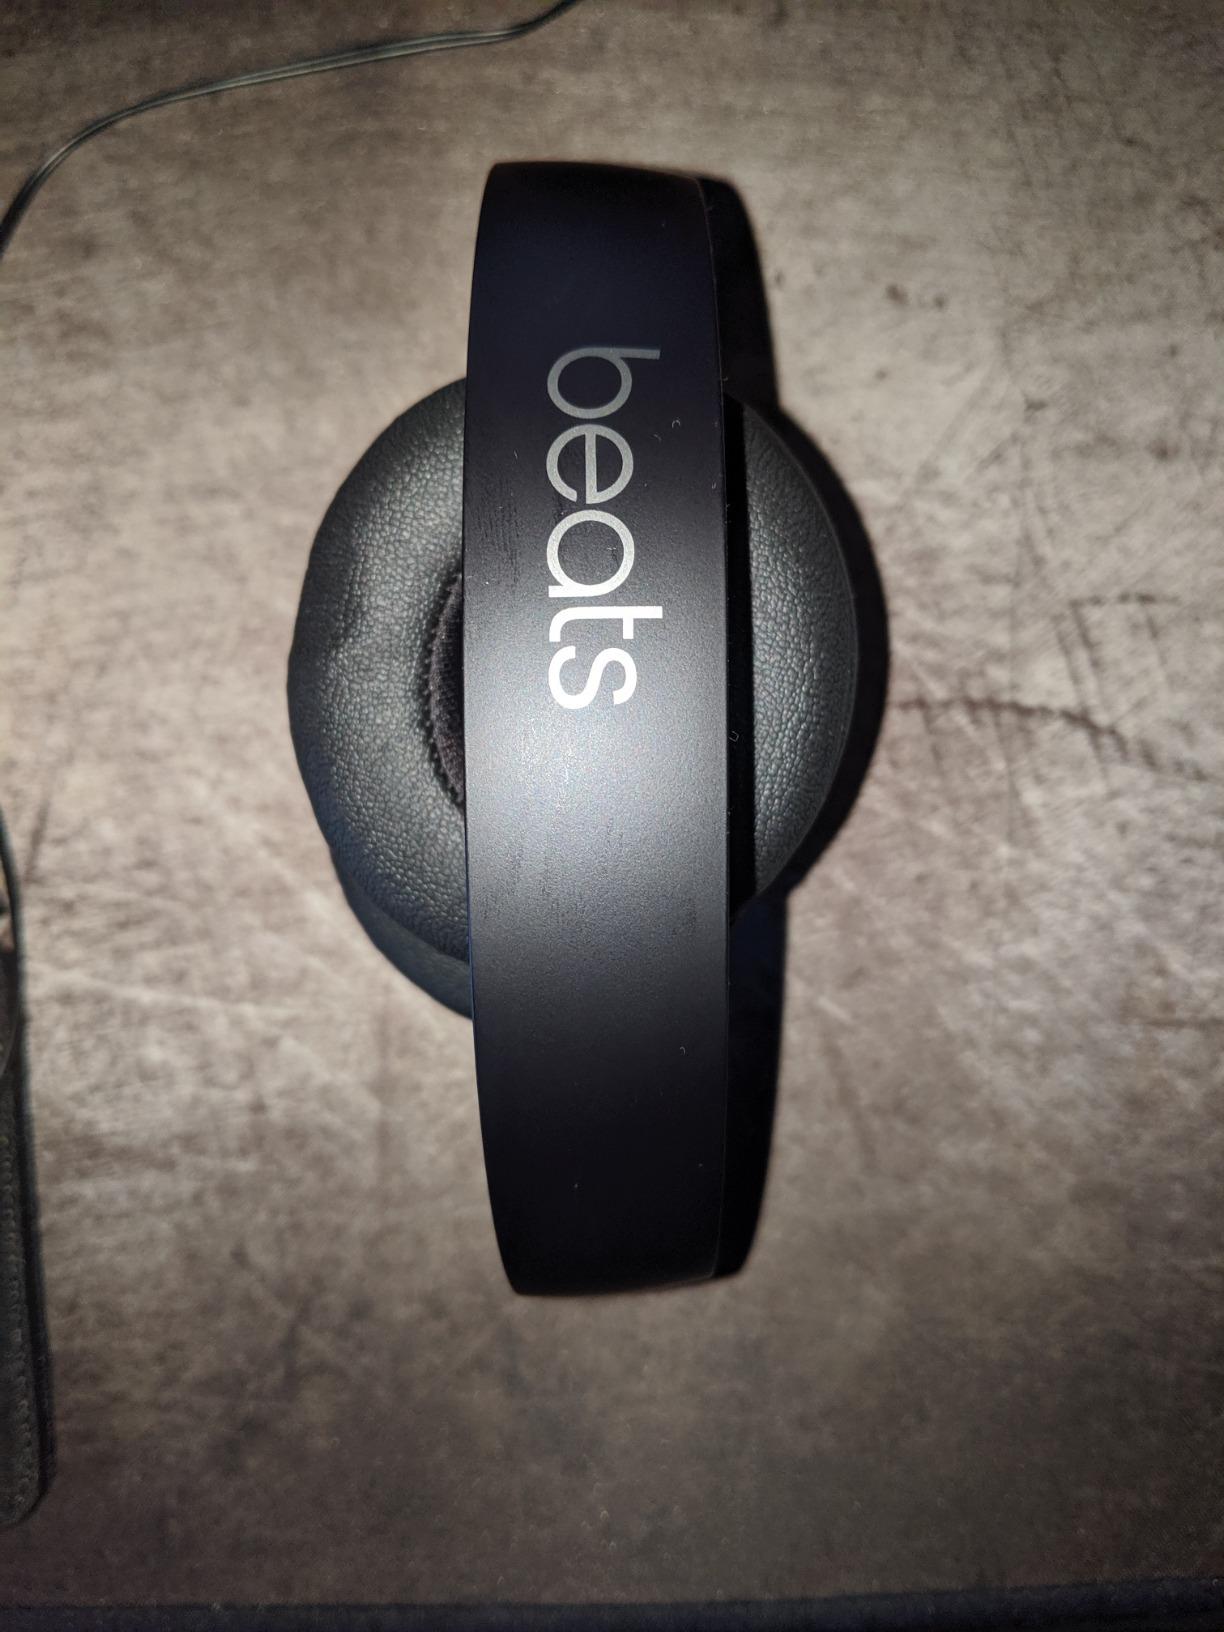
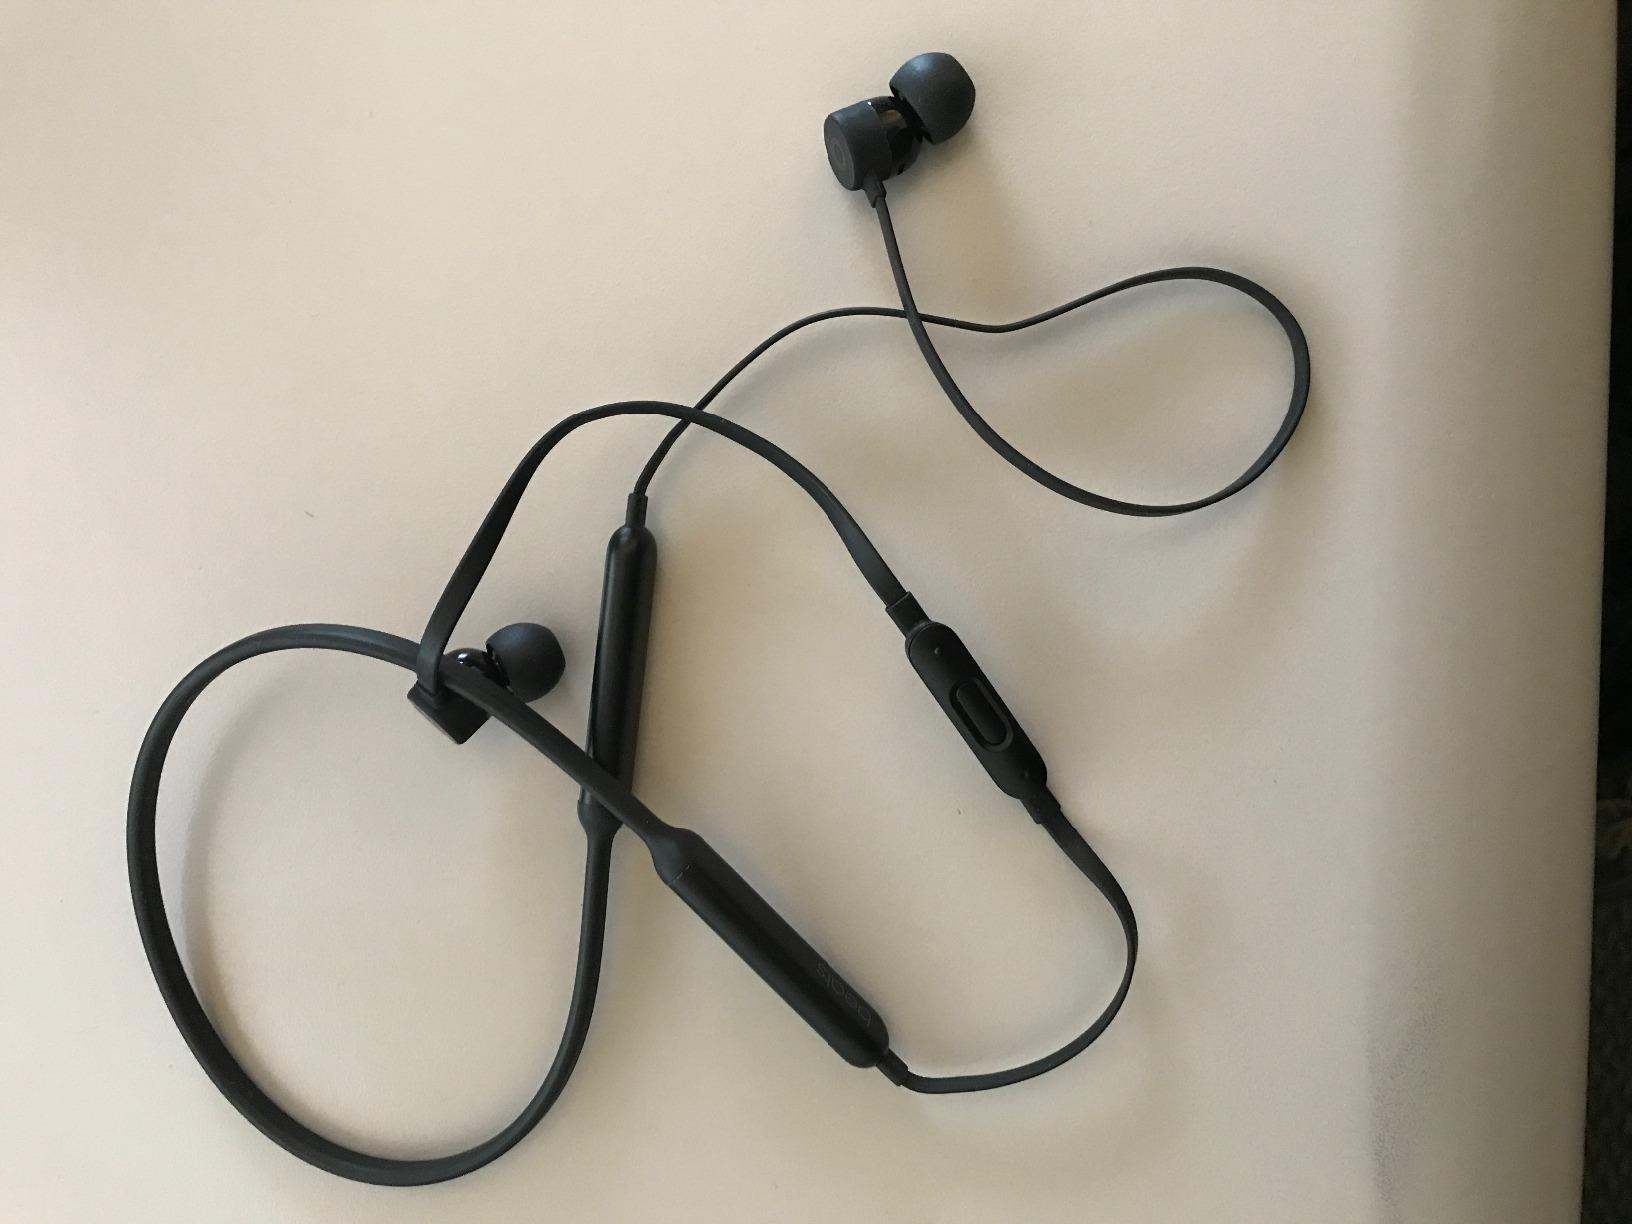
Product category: headphones
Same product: no